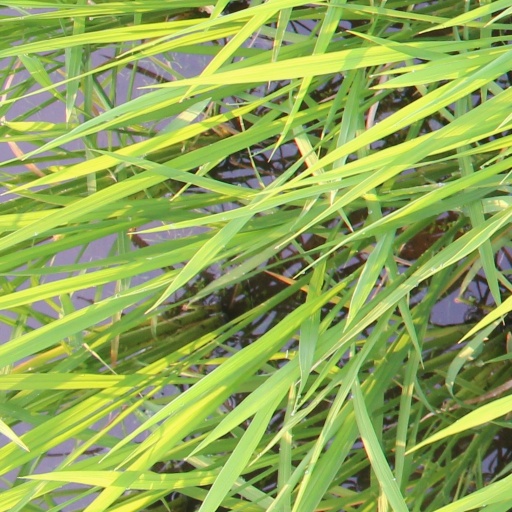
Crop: rice